William Dougal Christie

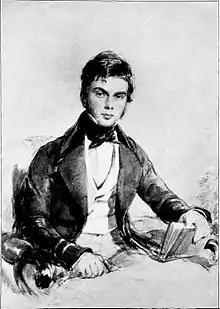
Christie by George Richmond,

William Dougal Christie (5 January 181627 July 1874) was a British diplomat, politician and man of letters.